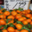
Label: orange